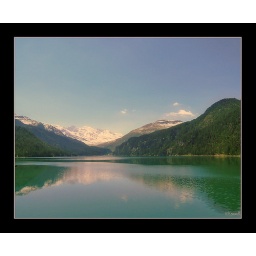
where the mountains bathe in the lake and touch the sky